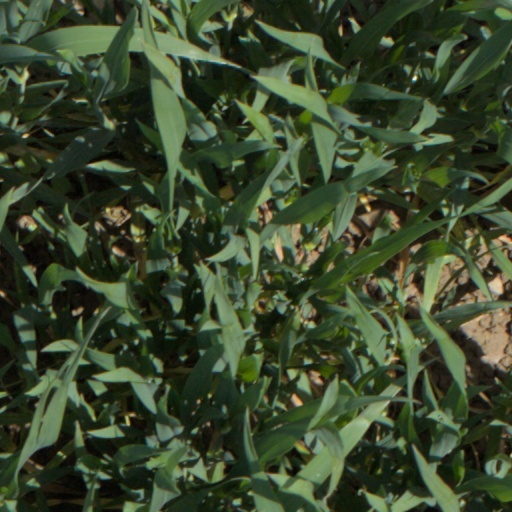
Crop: wheat